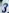
Number: 3